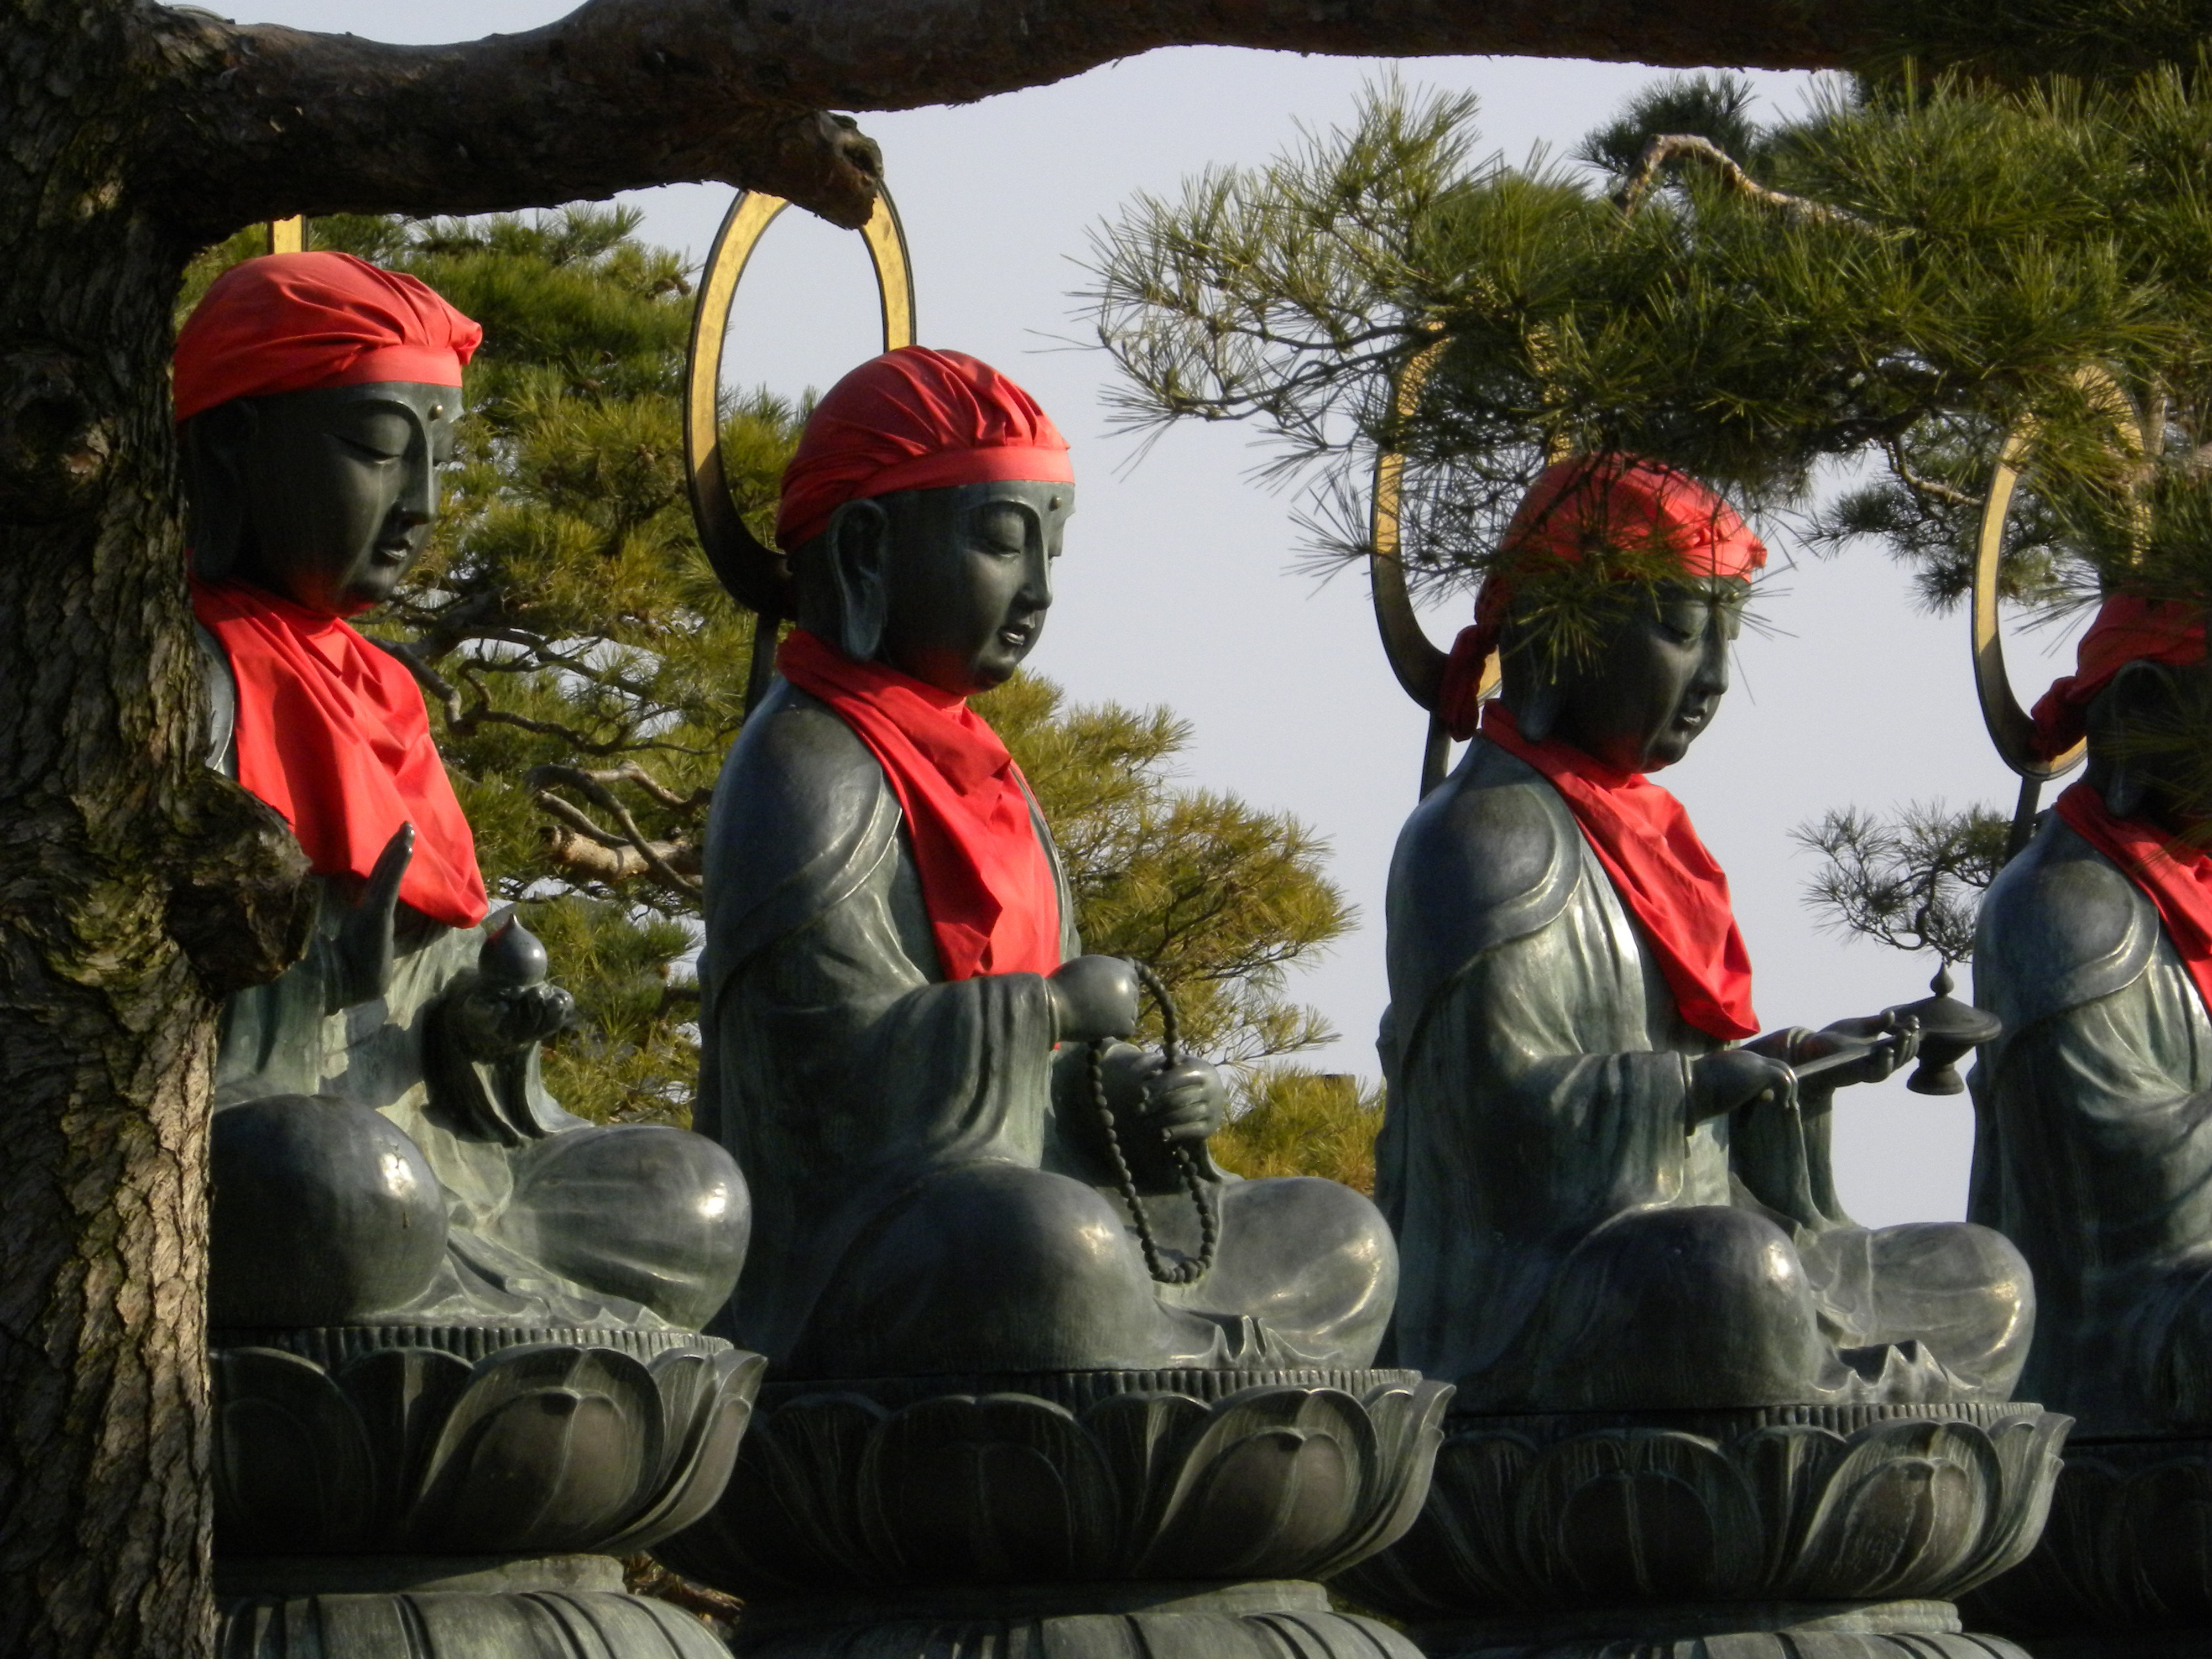
people, thinking, tranquility, statue, soldier, calm, meditate, think, pray, meditation, statues, buddha, concentration, troop